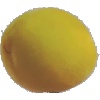
Label: Peach 2